Katherine Neville, Baroness Hastings

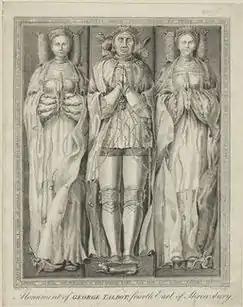
A recumbent effigy shows Anne Hastings, daughter of Katherine Neville, on the right side of her husband George Talbot, 4th Earl of Shrewsbury. His second wife is on his left side.

Lady Katherine married her first husband, William Bonville, 6th Baron Harington of Aldingham in 1458. The Bonvilles were, like her own family, staunch adherents of the House of York. The marriage produced one daughter: